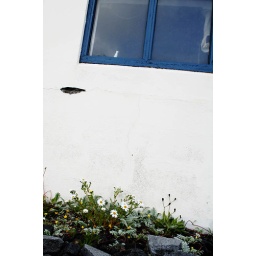
Cracks in the building, litter amongst the rocks and through it all the plants keep on growing. at the Vogar harbour